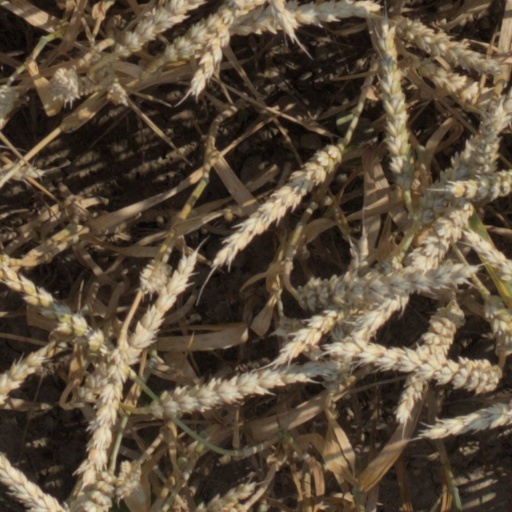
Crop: wheat